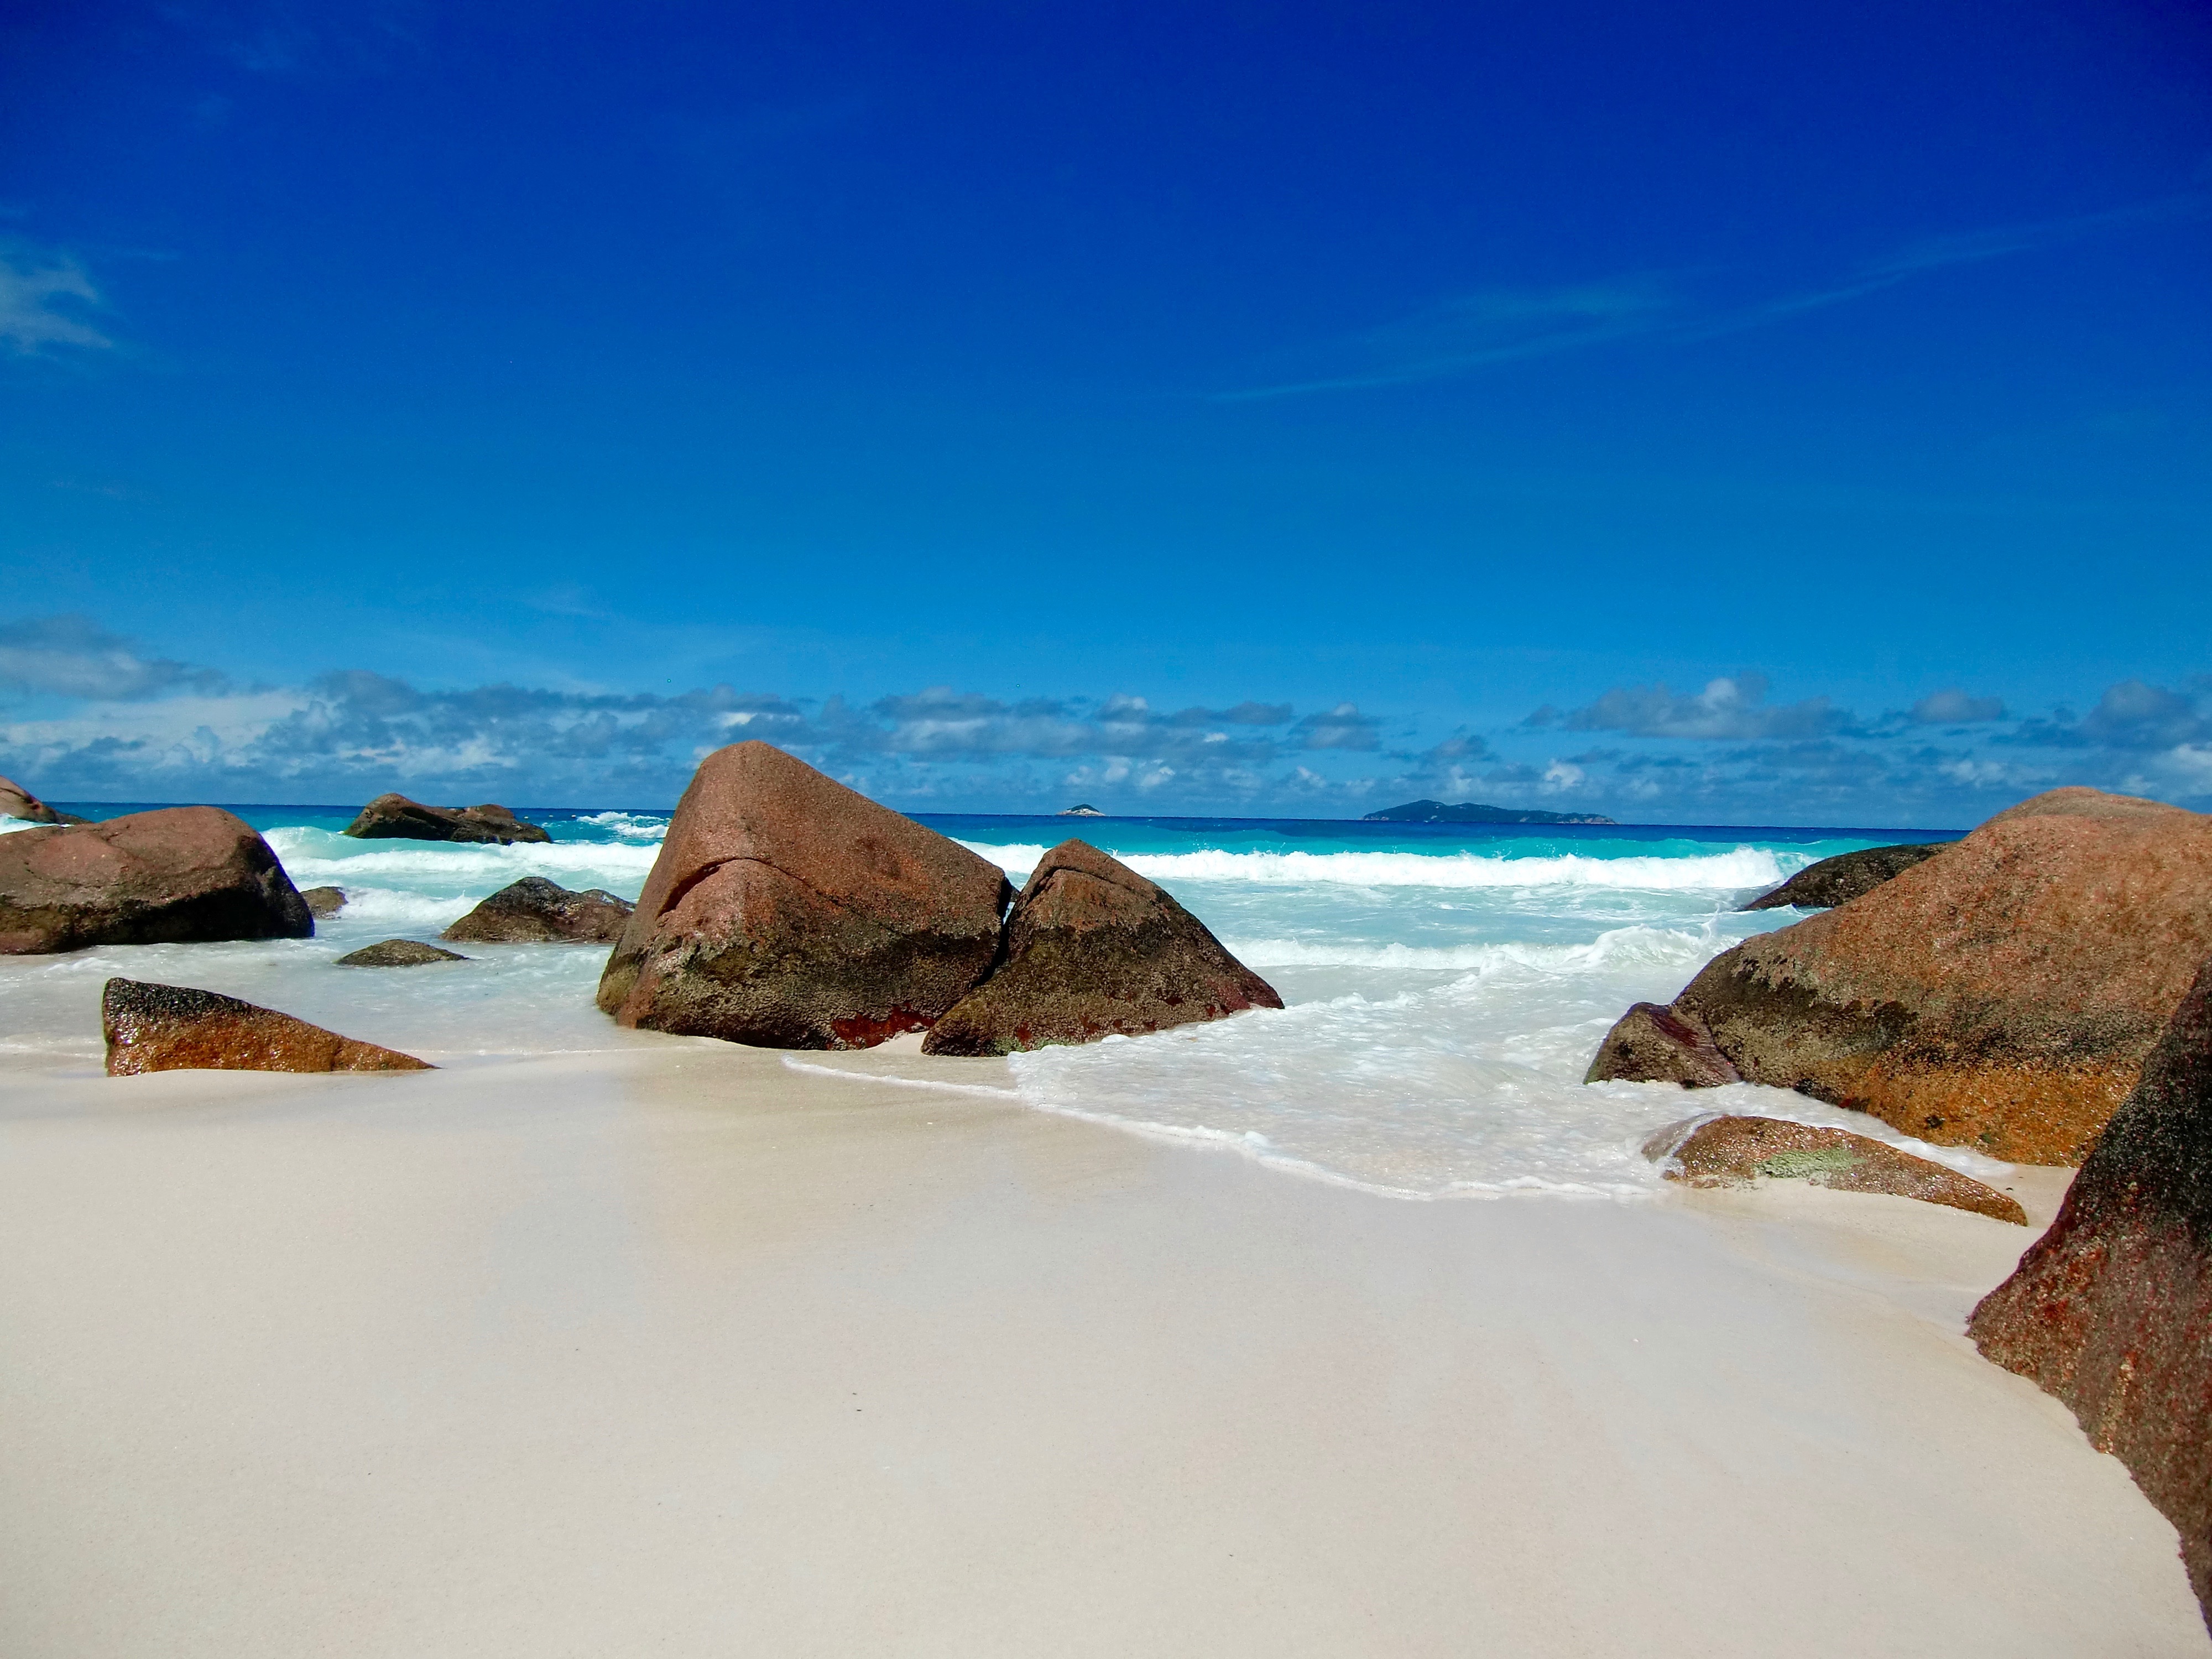
beach, landscape, sea, coast, water, sand, ocean, shore, wave, stone, vacation, cove, relax, holiday, bay, island, arctic, terrain, body of water, cape, landform